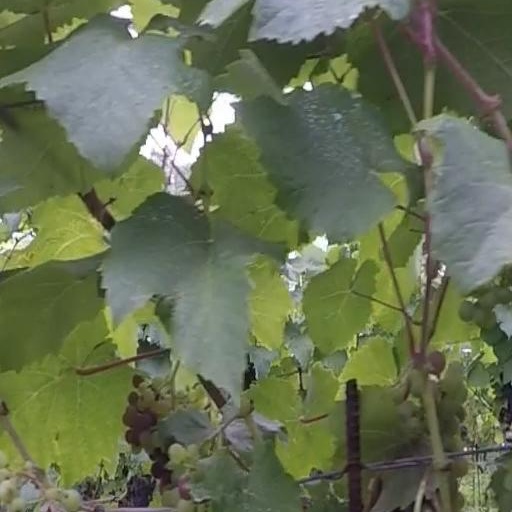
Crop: grape